HMS Victoria (1887)

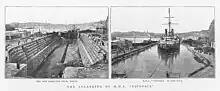
"Victoria" in the dry dock at Malta. The Graphic 1892

The ship proceeded to the new Hamilton Dock in Malta for repairs, being the first ship to use it. The hull plating was ripped and torn for a distance of , with some plates being folded into 'S' shapes, although the mild steel bent rather than cracked. Repairs were completed in time for the summer fleet cruise in May.